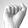
ASL letter: A